Spencer House (Syracuse, New York)

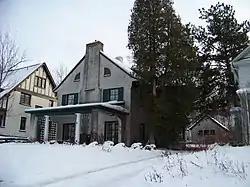

Spencer House, also known as Spencer Residence, located in Syracuse, New York was built in 1913. Along with other Ward Wellington Ward-designed homes, it was listed on the National Register of Historic Places in 1997. It is currently a private residence.